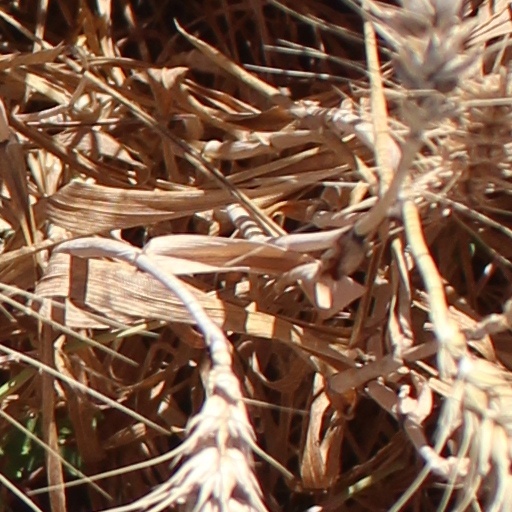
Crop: wheat